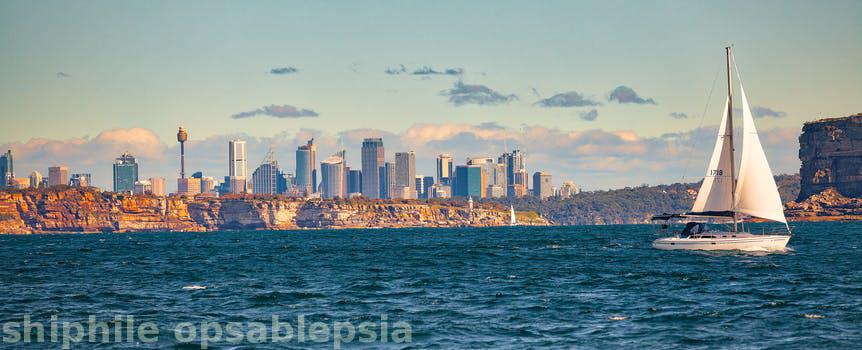
Label: Watermark